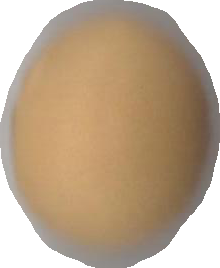
Variety: Grobogan